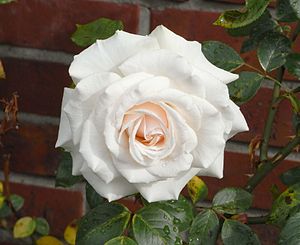
Rose
Rose er en slægt, der er udbredt med flere end 100 arter i Nordamerika, Europa, Asien og Nordafrika. Både de vildtvoksende arter og de fremavlede kulturplanter er berømte for deres blomsterskønhed og duft. Det er stedsegrønne eller løvfældende buske med opret, overhængende eller klatrende vækstform. Stænglerne er meget ofte forsynet med barktorne. Bladene er spredtstillede og uligefinnede med ovale eller elliptiske småblade, der har savtakket rand. Blomsterne er regelmæssige og 5-tallige med hvide, gule, røde eller lyserøde kronblade. Frugterne er hyben med mange frø.